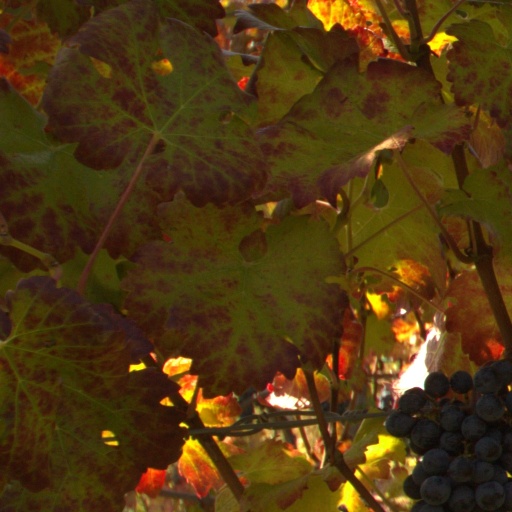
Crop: grape